Jaqueline Mourão

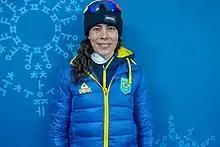

Jaqueline Mourão (born 27 December 1975) is a Brazilian cyclist, biathlete, and cross-country skier. Being an eight-time Olympian from 2004 to 2022, she is not only one of the two athletes, together with Ayumu Hirano, who participated in three consecutive Olympic Games in East Asia between 2018 and 2022 inclusive, respectively in Pyeongchang, Tokyo, and Beijing, but also one of the two athletes, together with Montell Douglas, who participated in both of the Summer Olympics and Winter Olympics hosted by Beijing, respectively in 2008 and 2022.